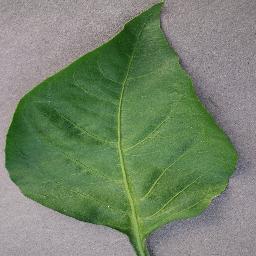
Label: Pepper,_bell___healthy